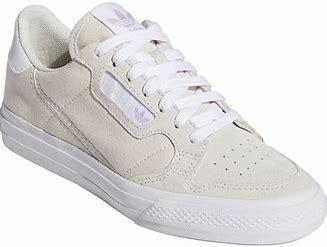
Brand: Adidas
Model: Continental Vulc